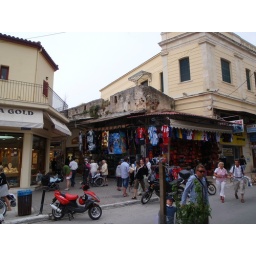
Entrance to market streetNote old stone wall above awning